Outline of the Church of Jesus Christ of Latter-day Saints

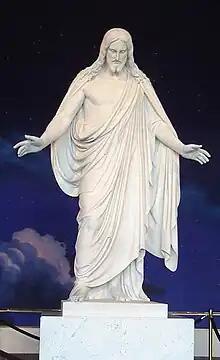
Replica of Thorvaldsen's "Christus" in Temple Square visitors' center

The following outline is provided as an overview of and a topical guide to the Church of Jesus Christ of Latter-day Saints.